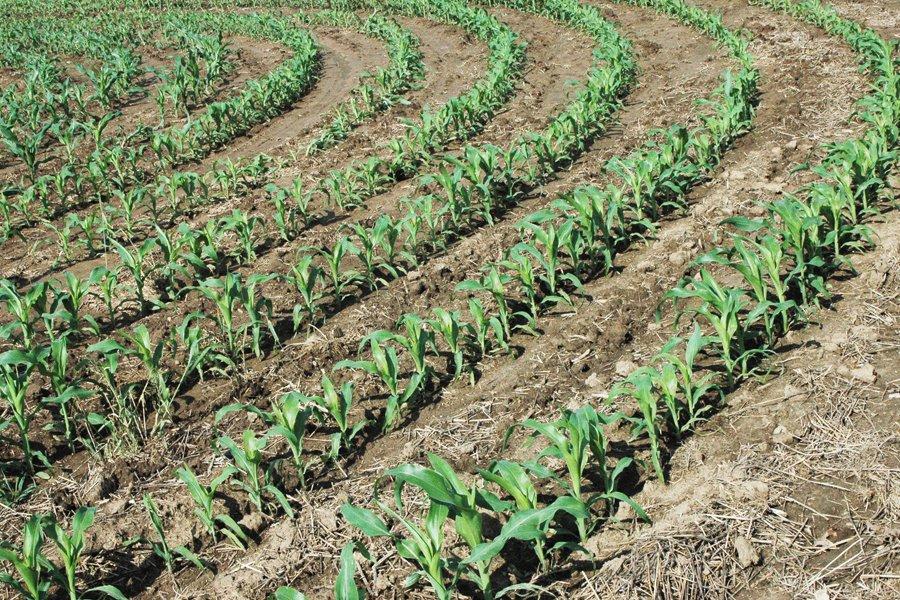
Eneo la shamba lililopandwa mahindi kwa mpangilio wa safu zilizopinda, zikiendana na mwinuko wa ardhi ili kusimamia na  kusaidia uhifadhi wa maji na kudhibiti mmomonyoko wa udongo. Mimea ni michanga na inaonesha afya njema na udongo umeandaliwa vizuri, ukidokeza kuwa kilimo hiki kimepandwa kwa uangalifu. Huu ni mfumo mzuri wa kilimo kinachozingatia mbinu za undaaji wa mbegu kwa ajili ya kilimo kikubwa.